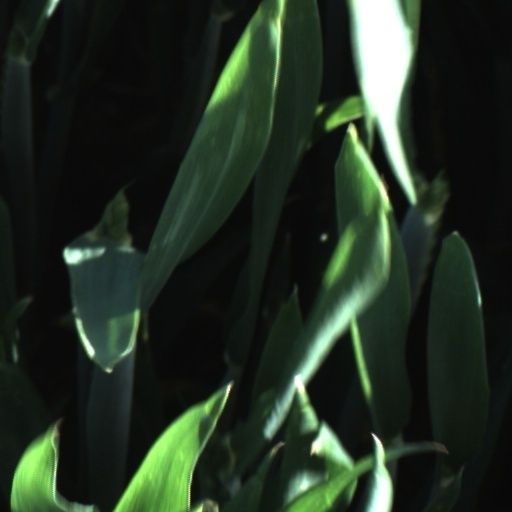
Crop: wheat